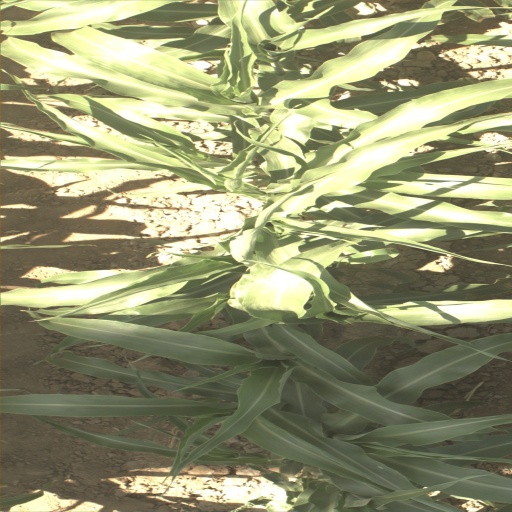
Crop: sorghum